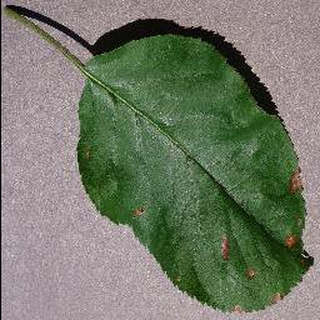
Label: apple_black_rot